Brigitte Ardossi

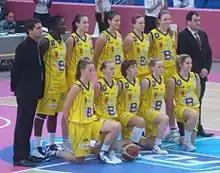
Ardossi (top right) with

In 2010, she was drafted 28th overall in the WNBA draft by the Atlanta Dream. The Dream waived her before the season started.